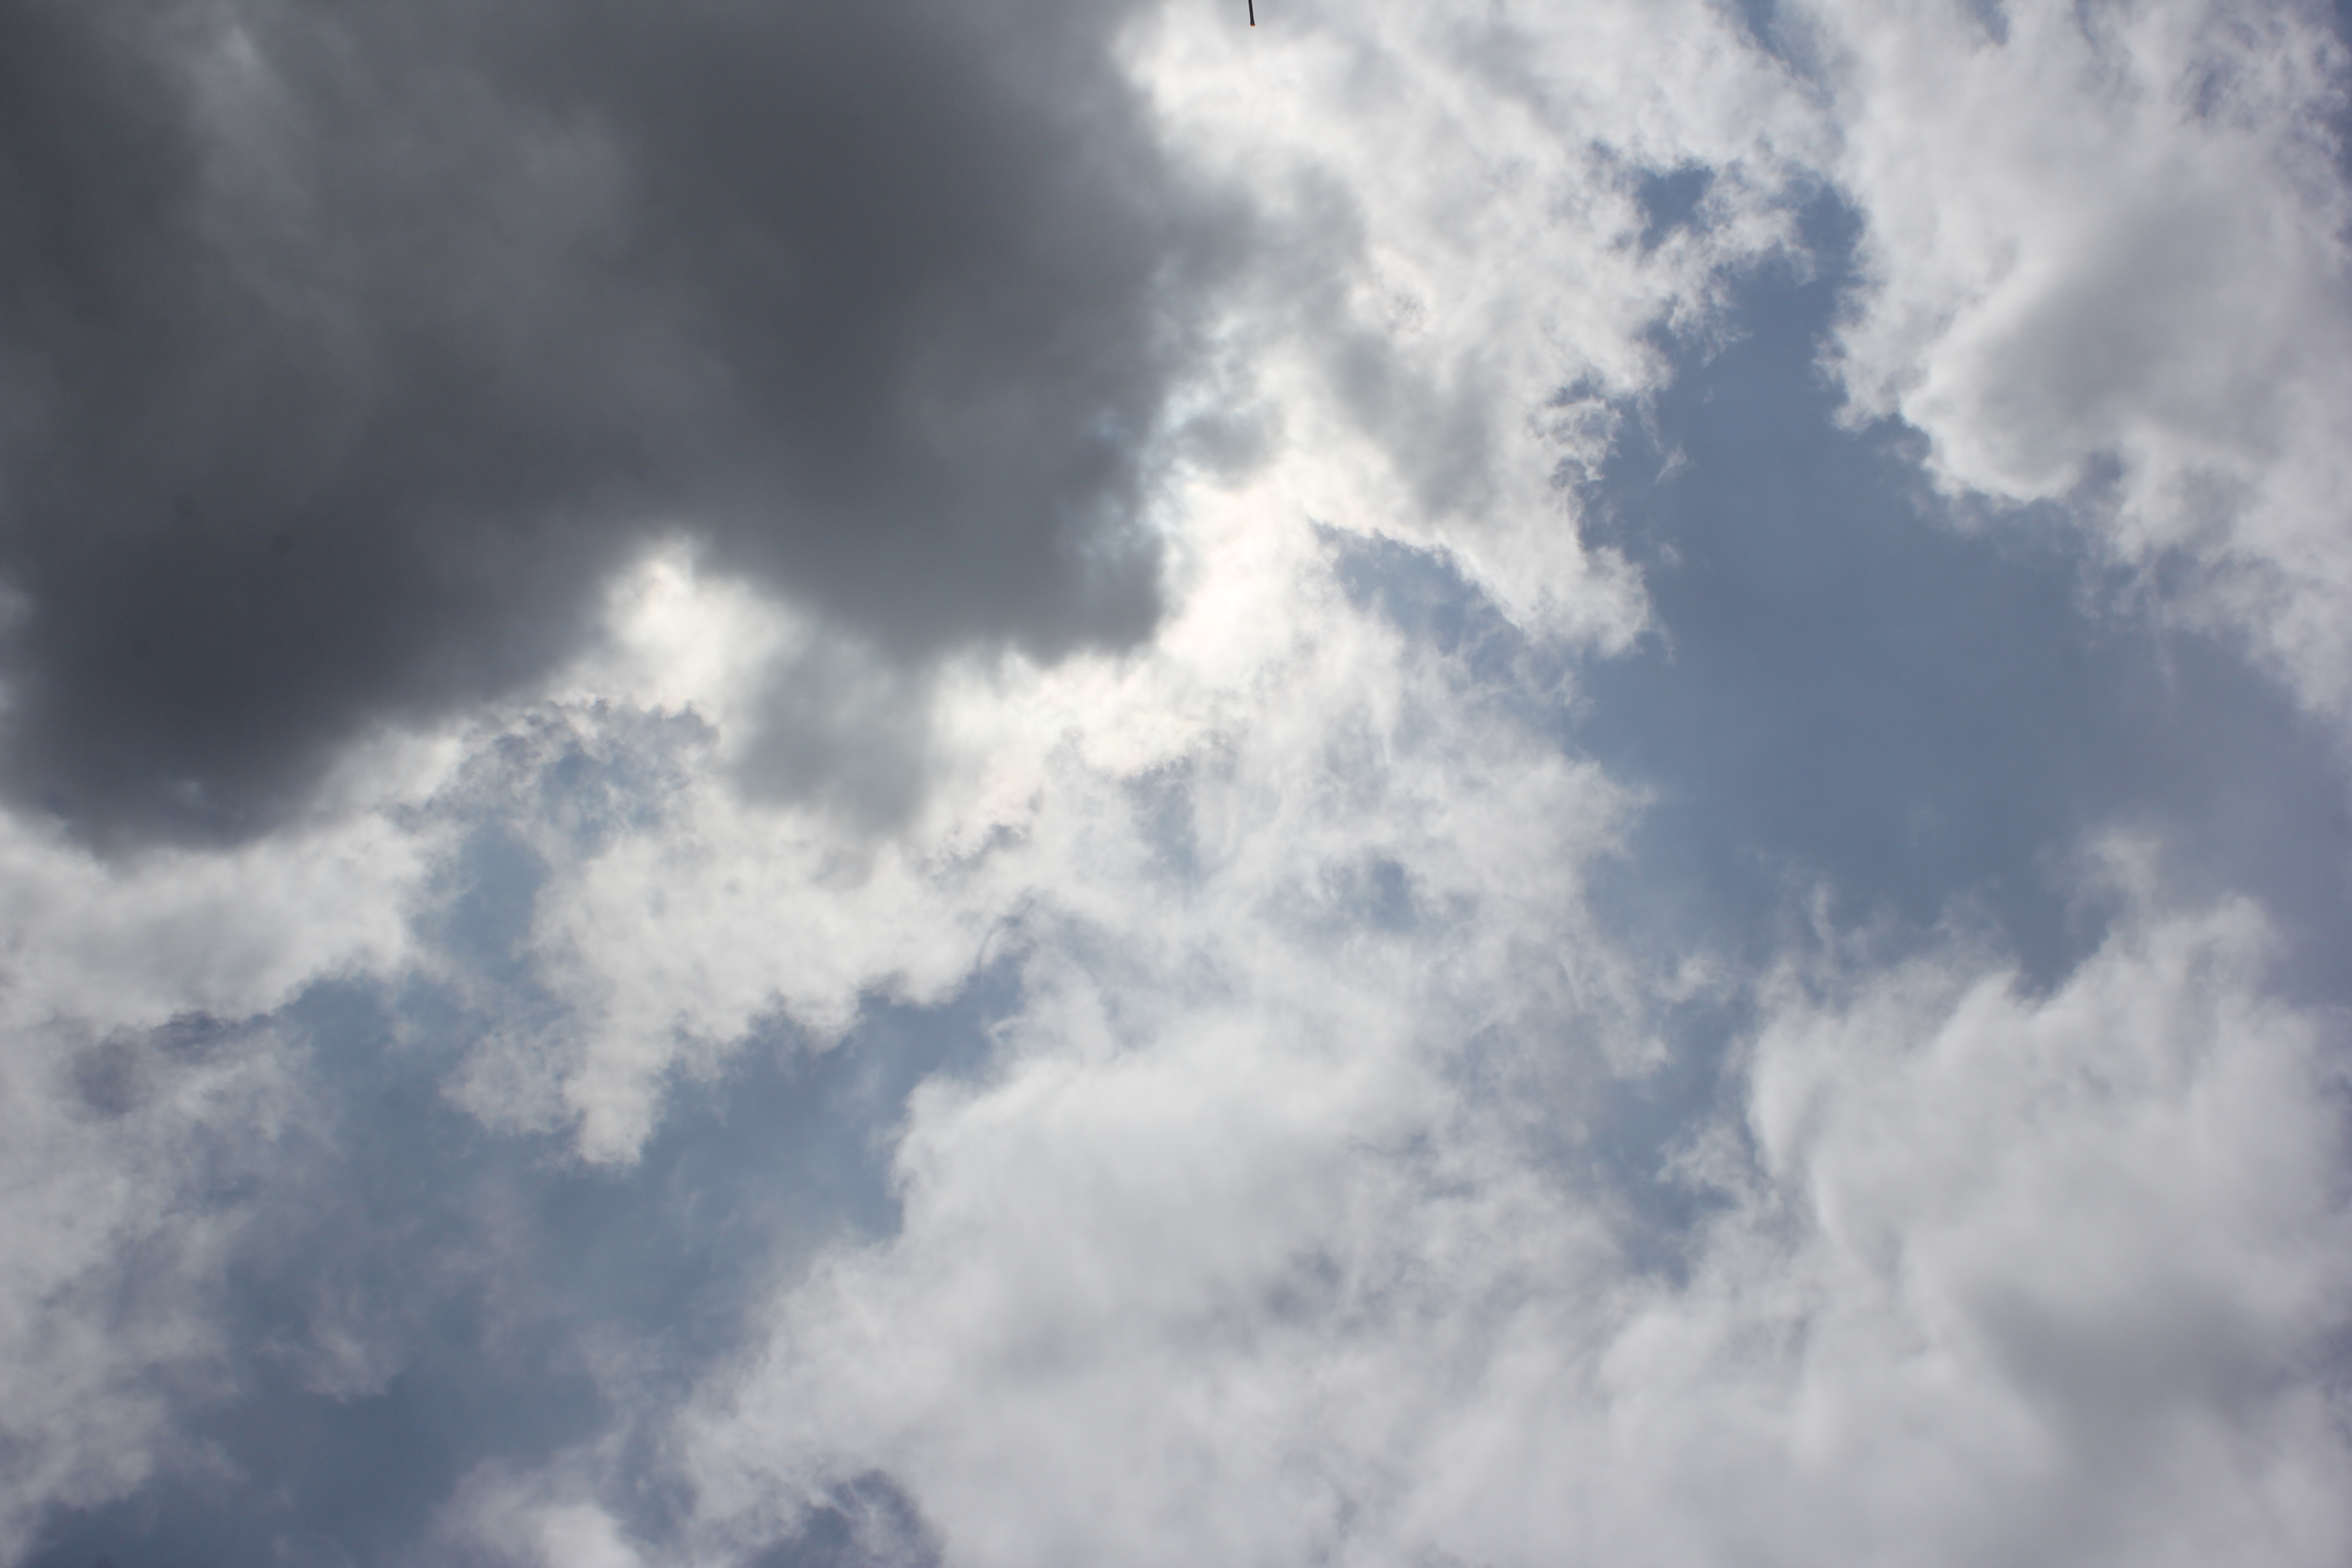
Cloud type: Cumulus